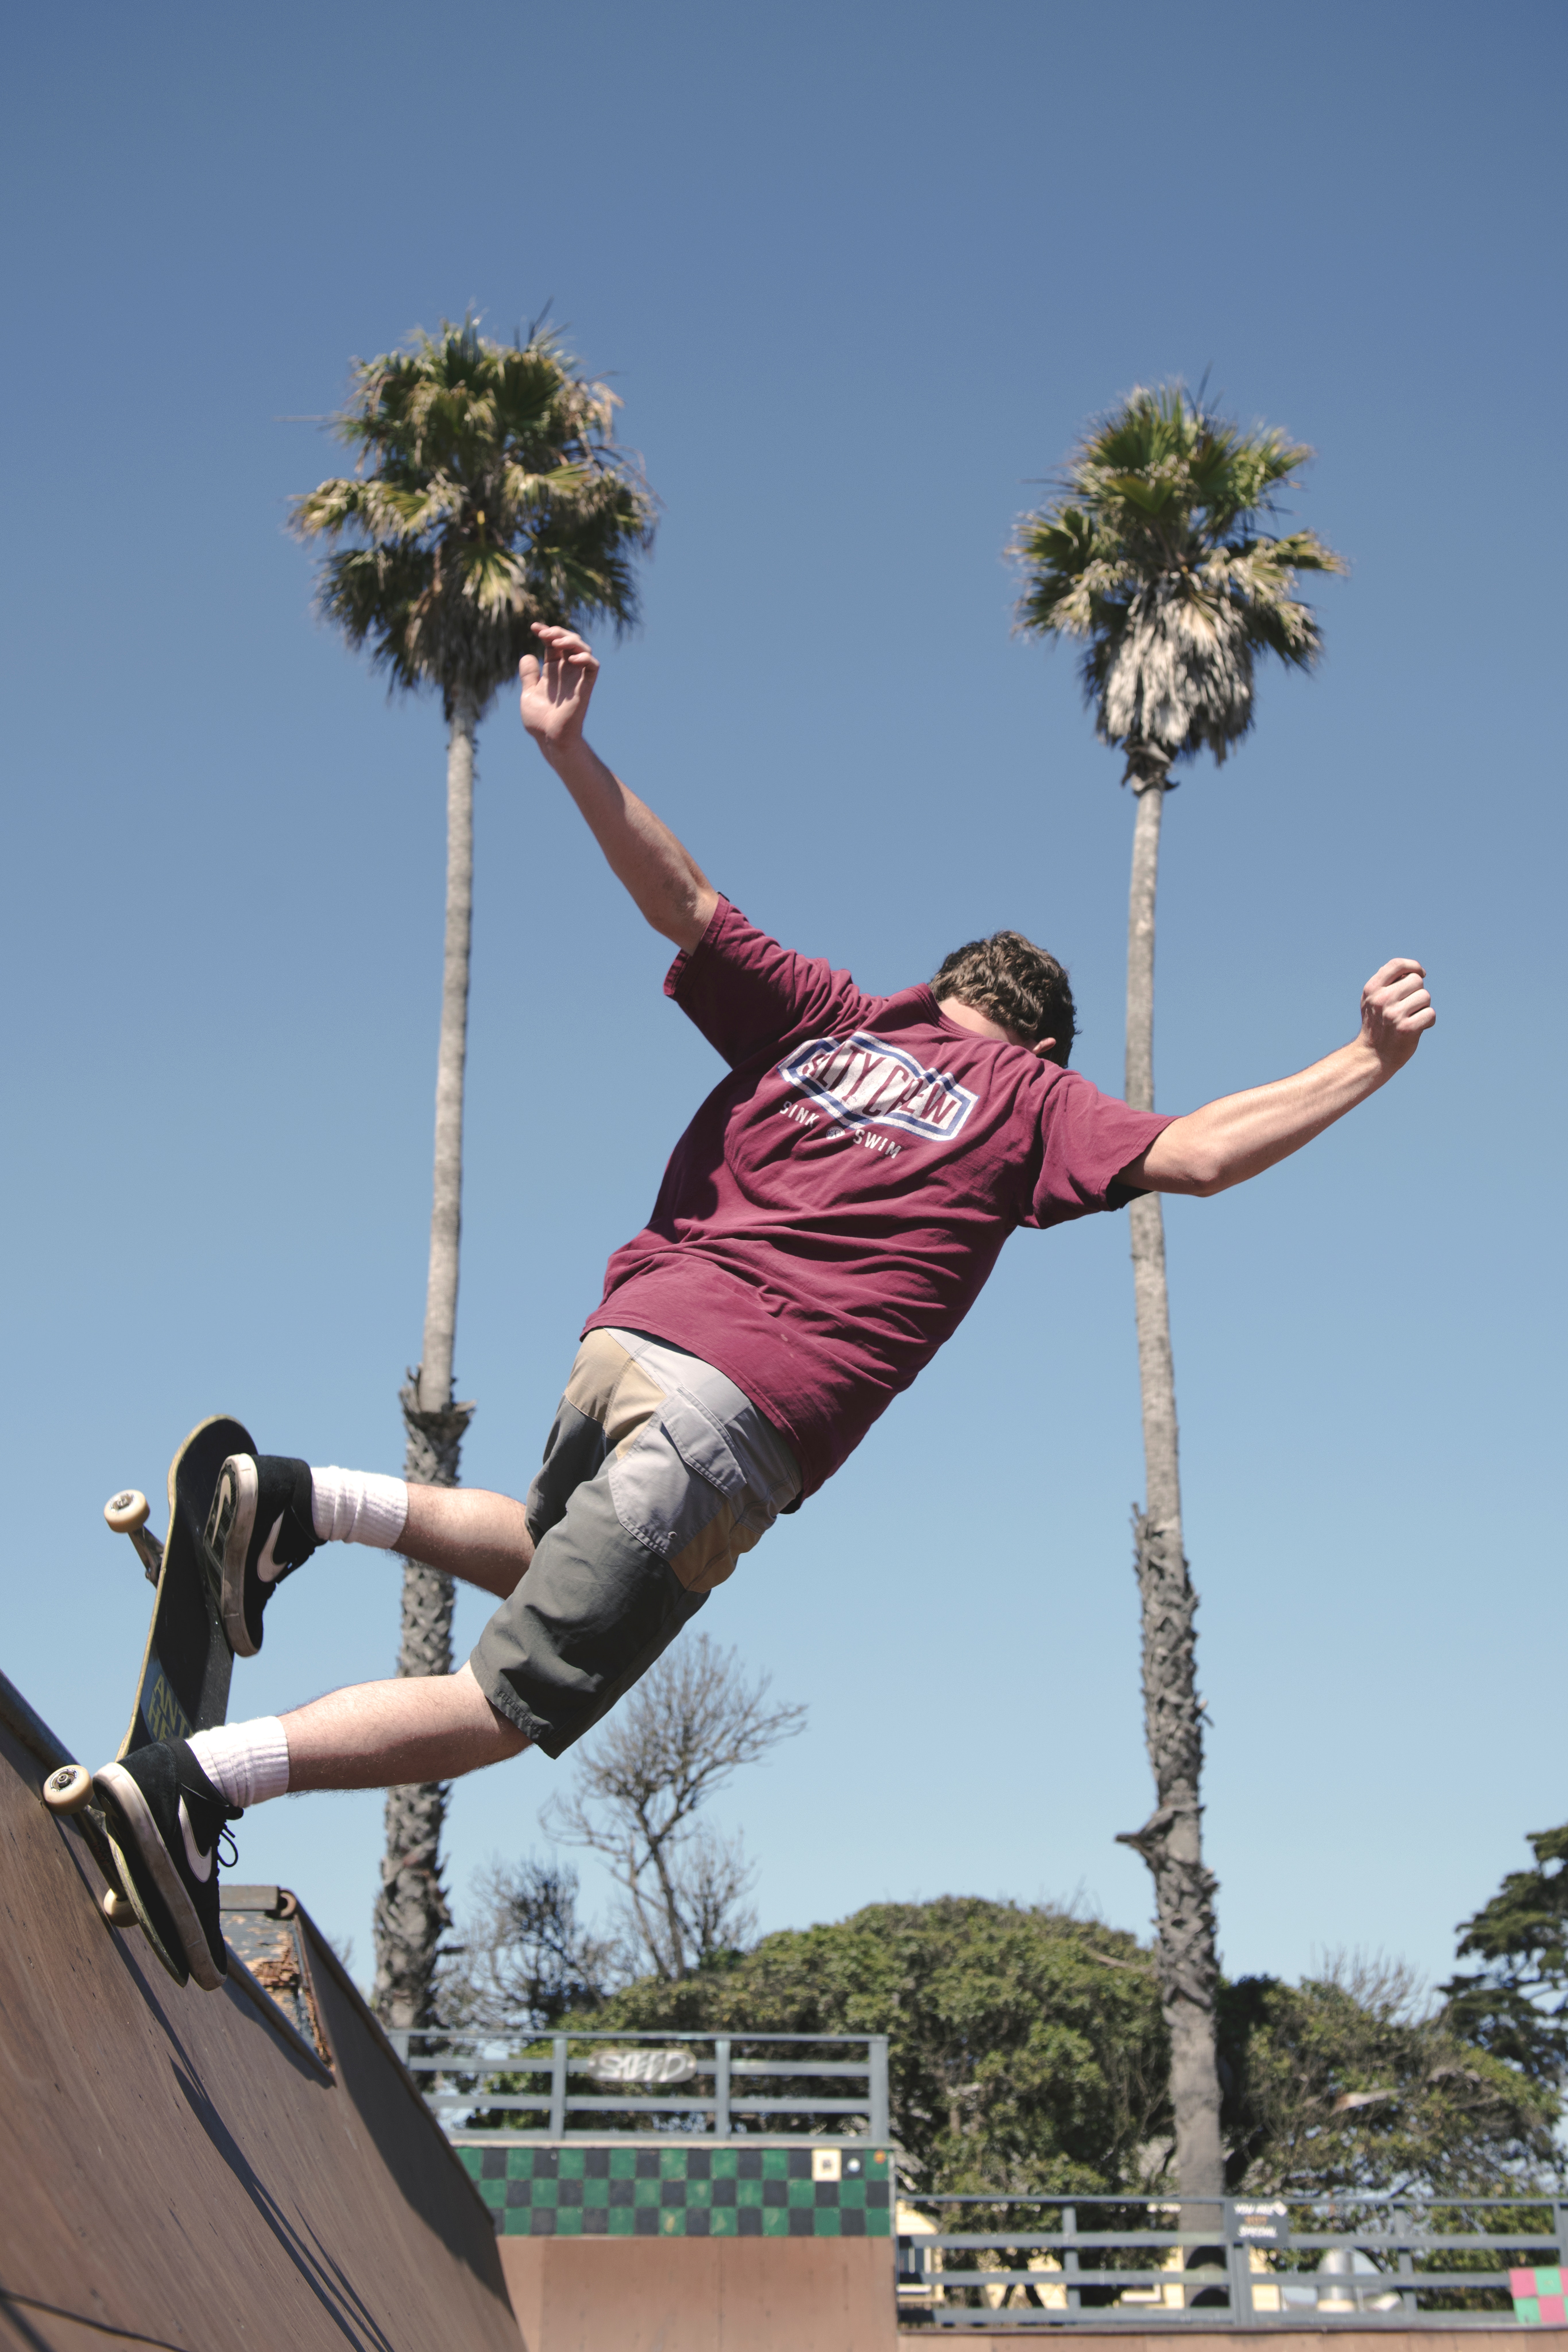
tree, woody plant, jumping, skateboard, plant, sky, sports equipment, recreation, skateboarding equipment and supplies, fun, skateboarding, extreme sport, skateboarder, longboard, adventure